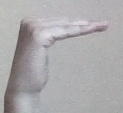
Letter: haa